Pakistani architecture

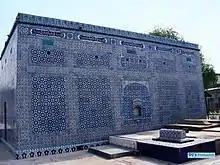

The arrival of Islam in today's Pakistan - first in Sindh - during the 8th century CE meant a sudden end of Buddhist architecture. However, a smooth transition to predominantly pictureless Islamic architecture occurred.